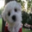
Label: dog